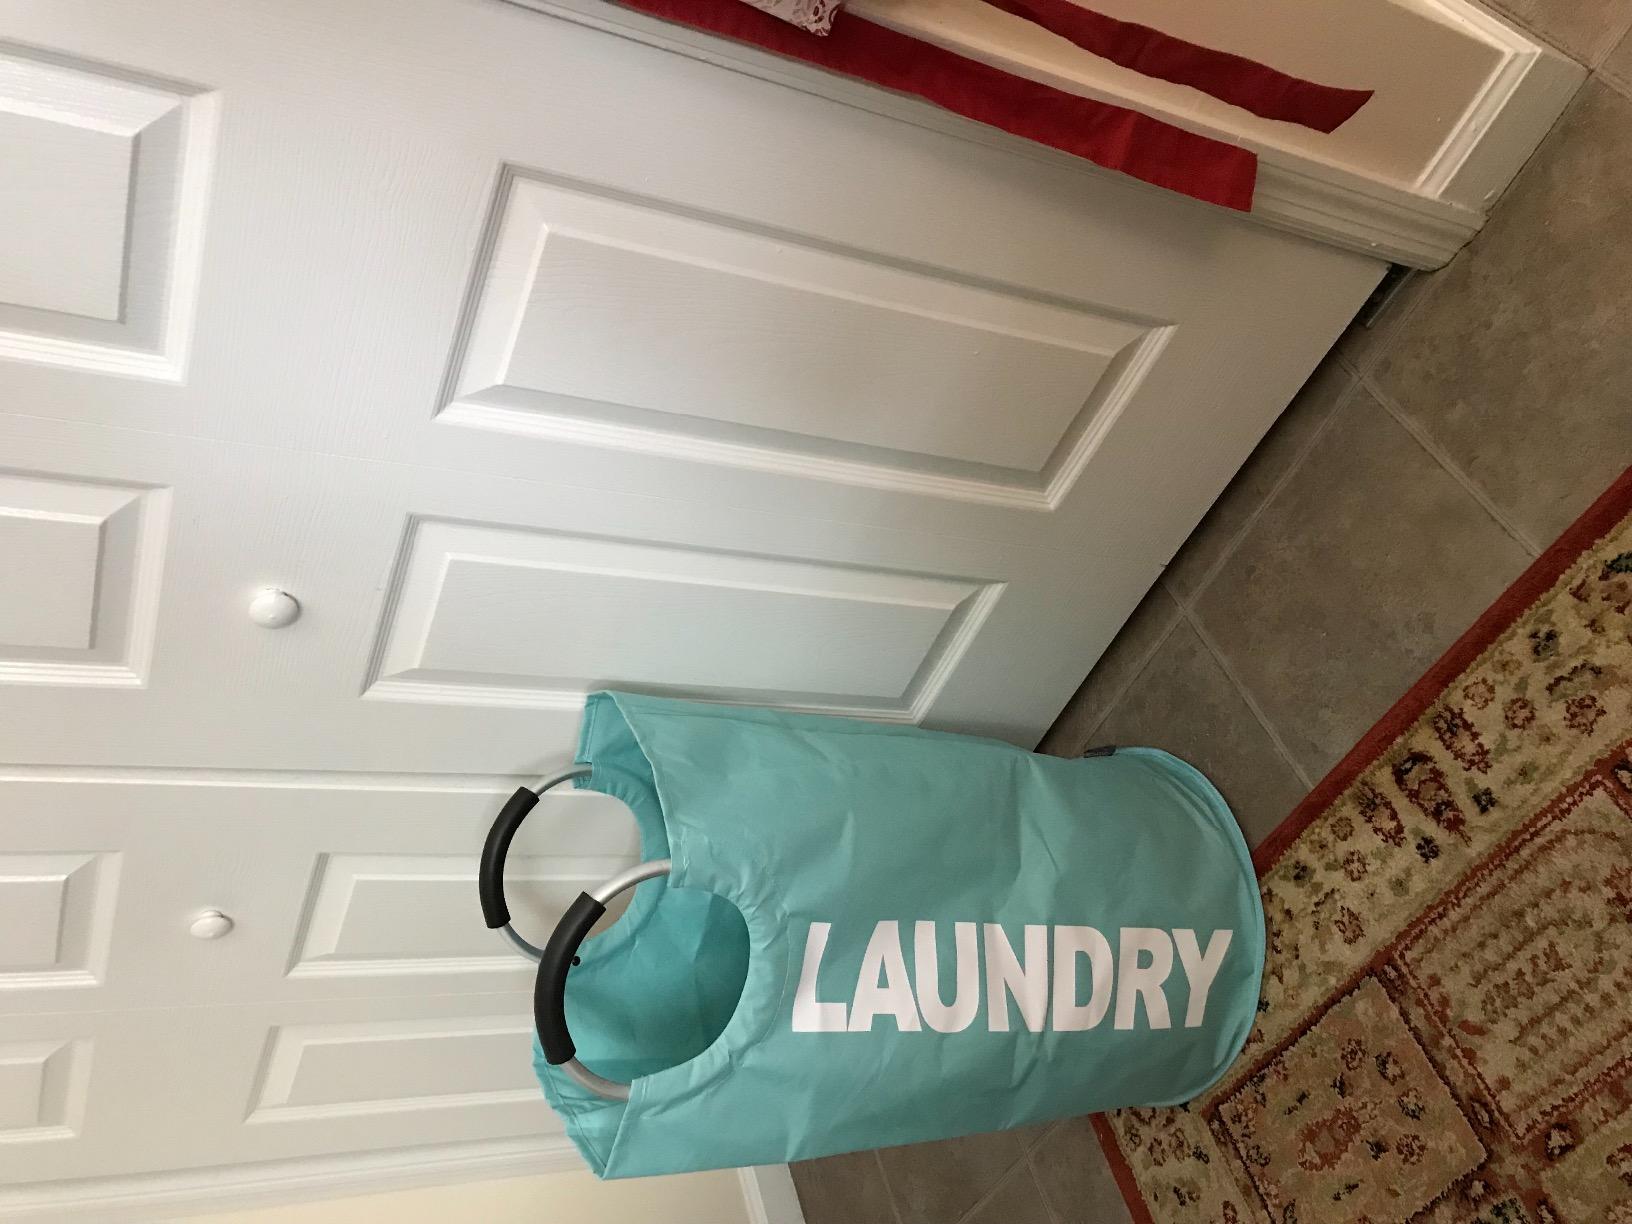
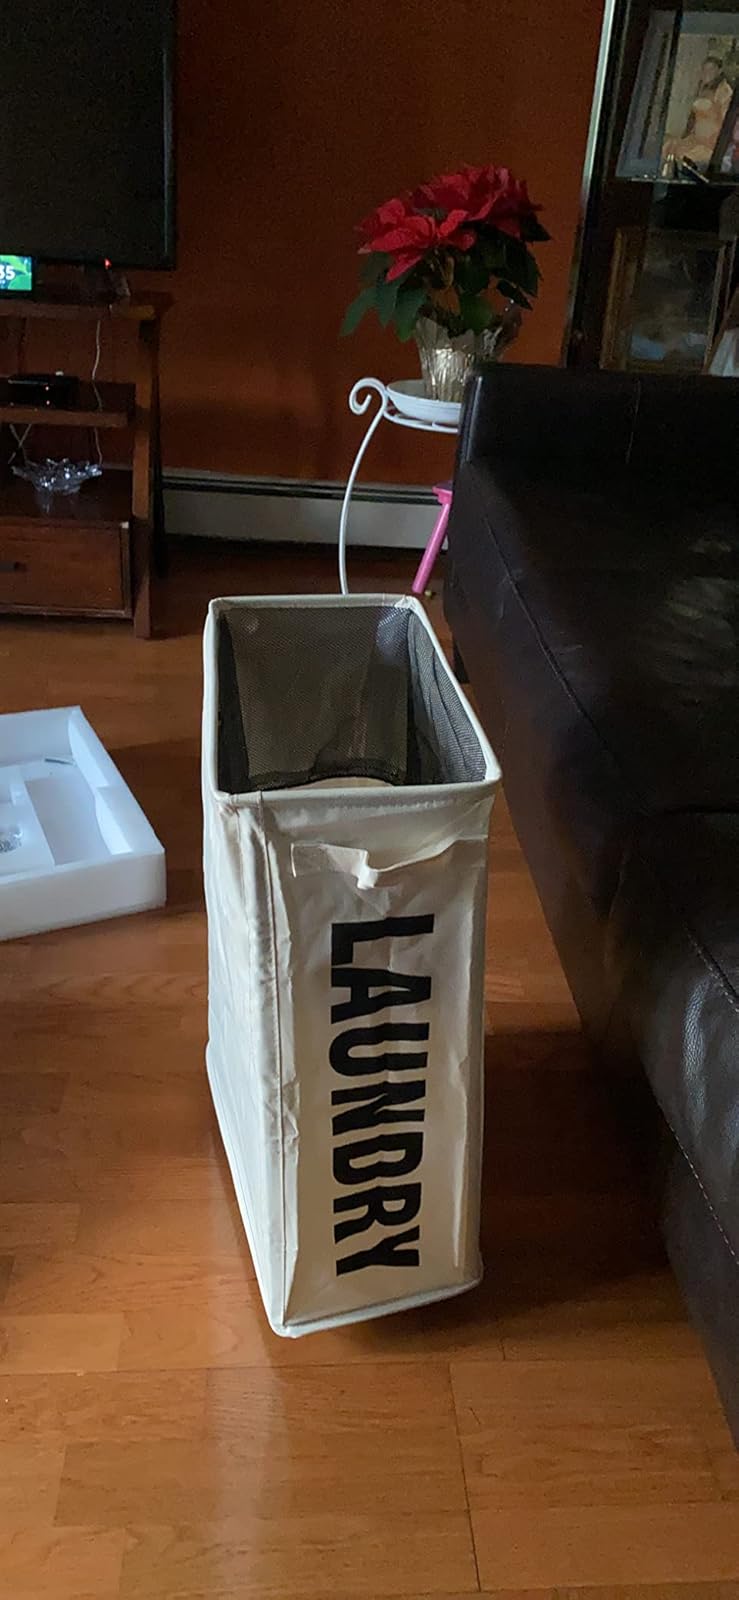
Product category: items_hamper
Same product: no